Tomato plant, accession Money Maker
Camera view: tilt-top (135 deg); turntable rotation: 270 degrees
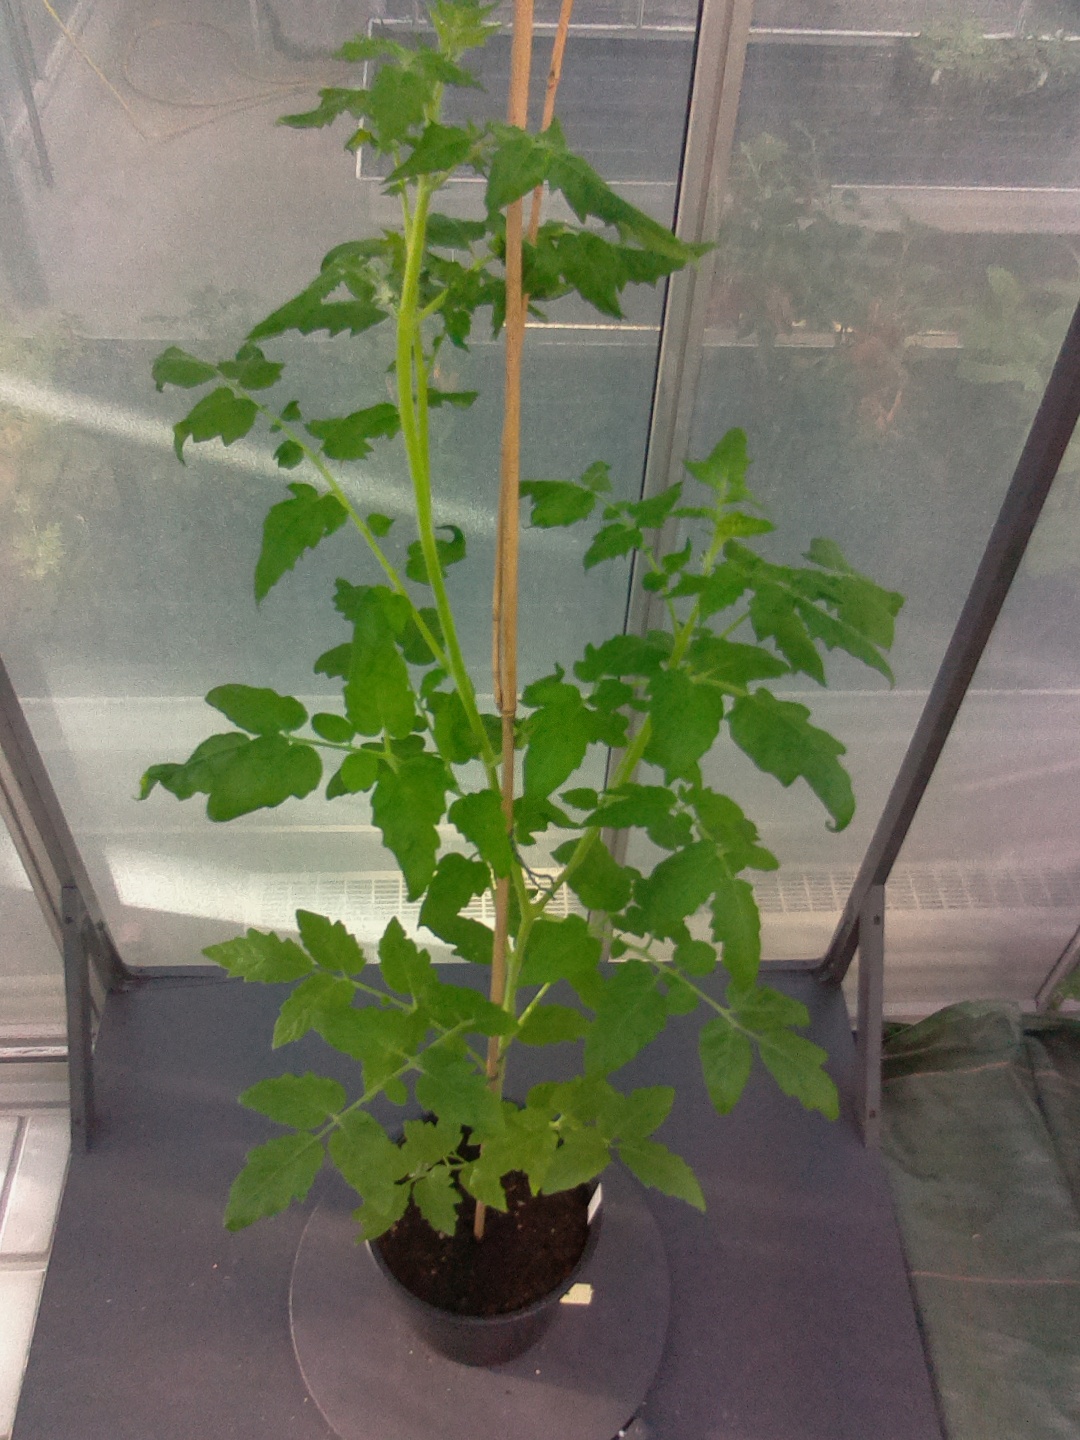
BBCH growth stage 52: 2 inflorescences visible